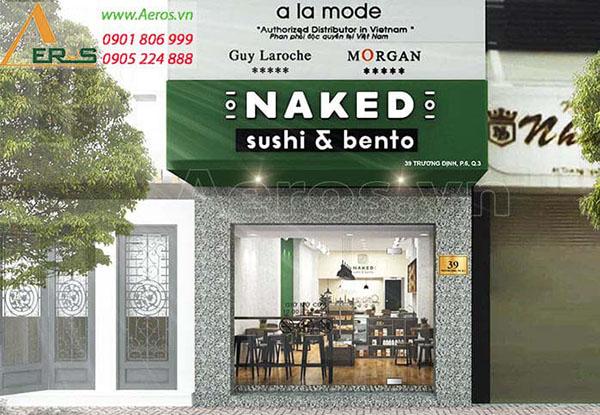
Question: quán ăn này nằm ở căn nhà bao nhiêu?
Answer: nhà số 39